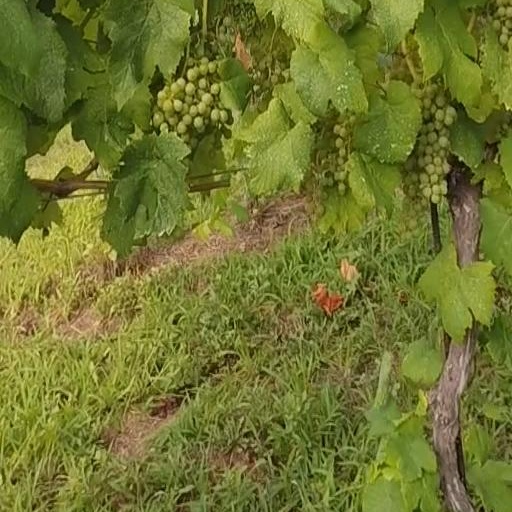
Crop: grape